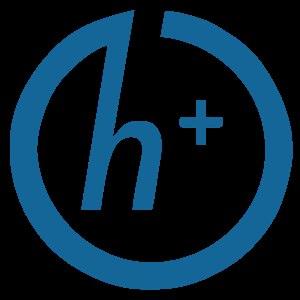
Le transhumanisme est un mouvement culturel et intellectuel international prônant l'usage des sciences et des techniques afin d'améliorer la condition humaine notamment par l'augmentation des capacités physiques et mentales des êtres humains.